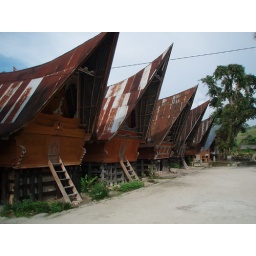
Batak houses in Samosir island, lake Toba